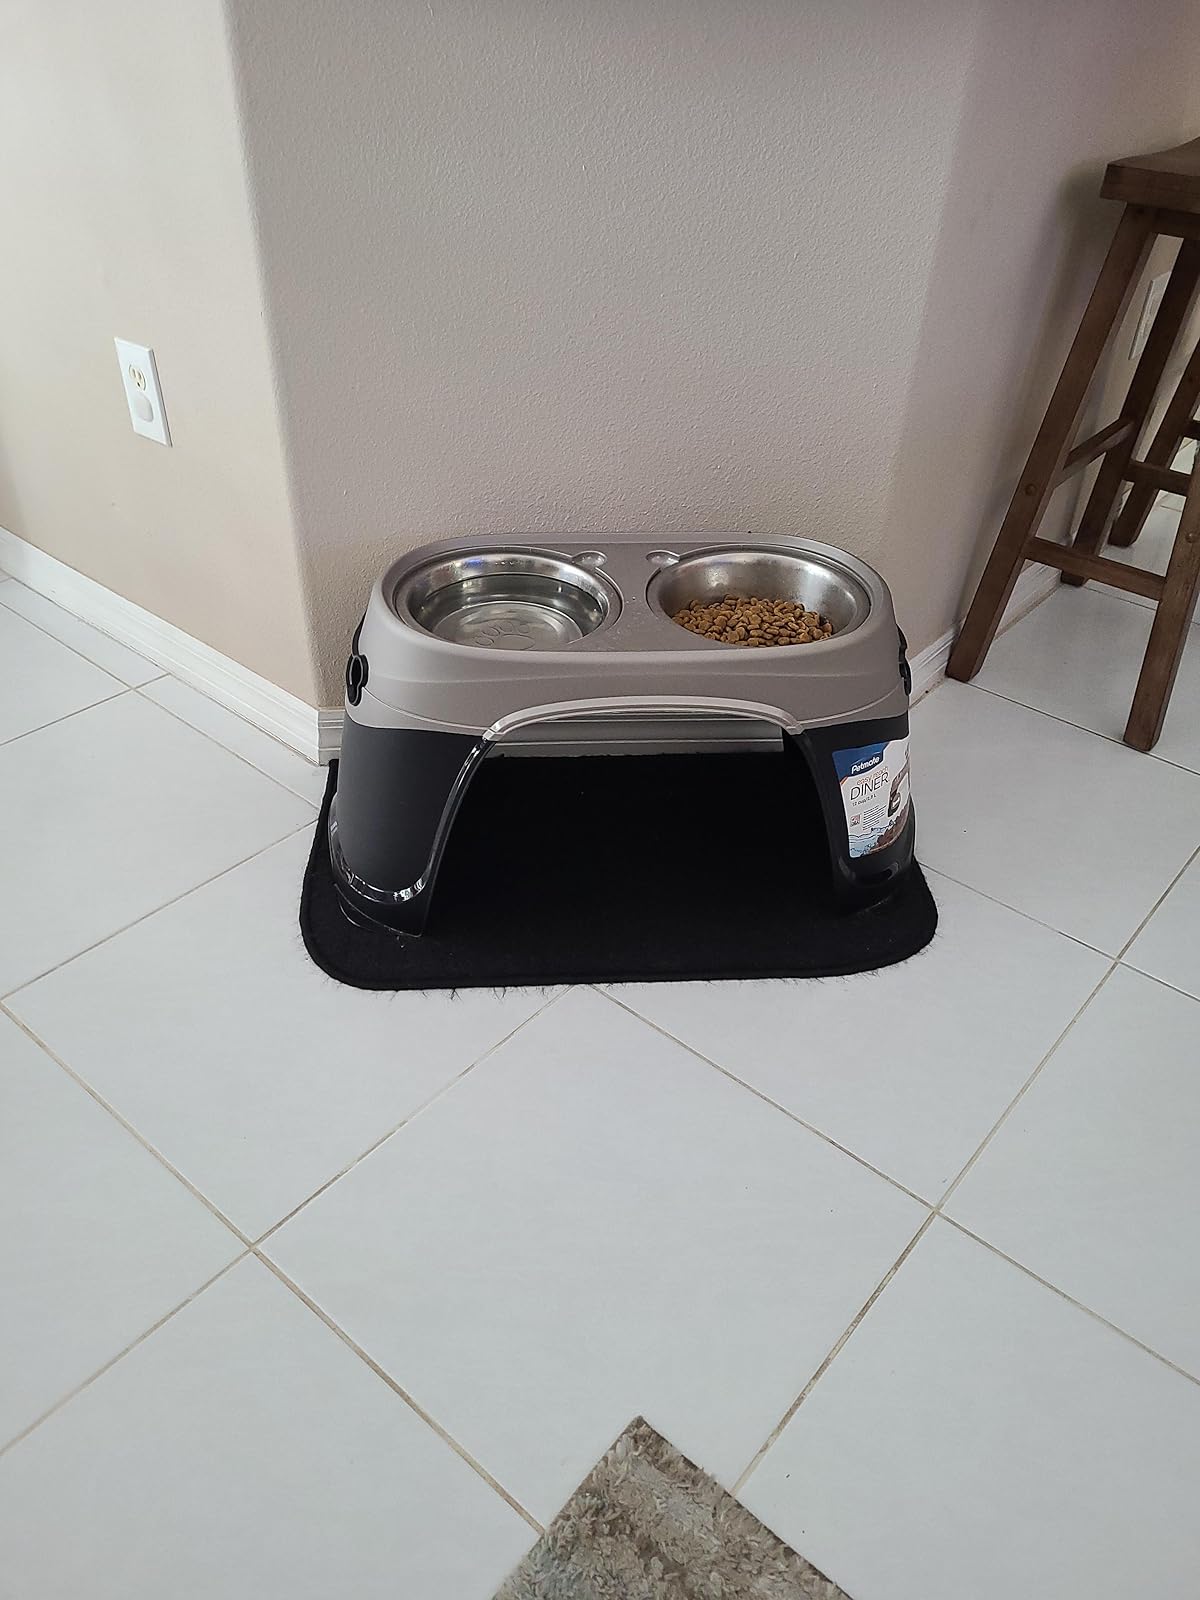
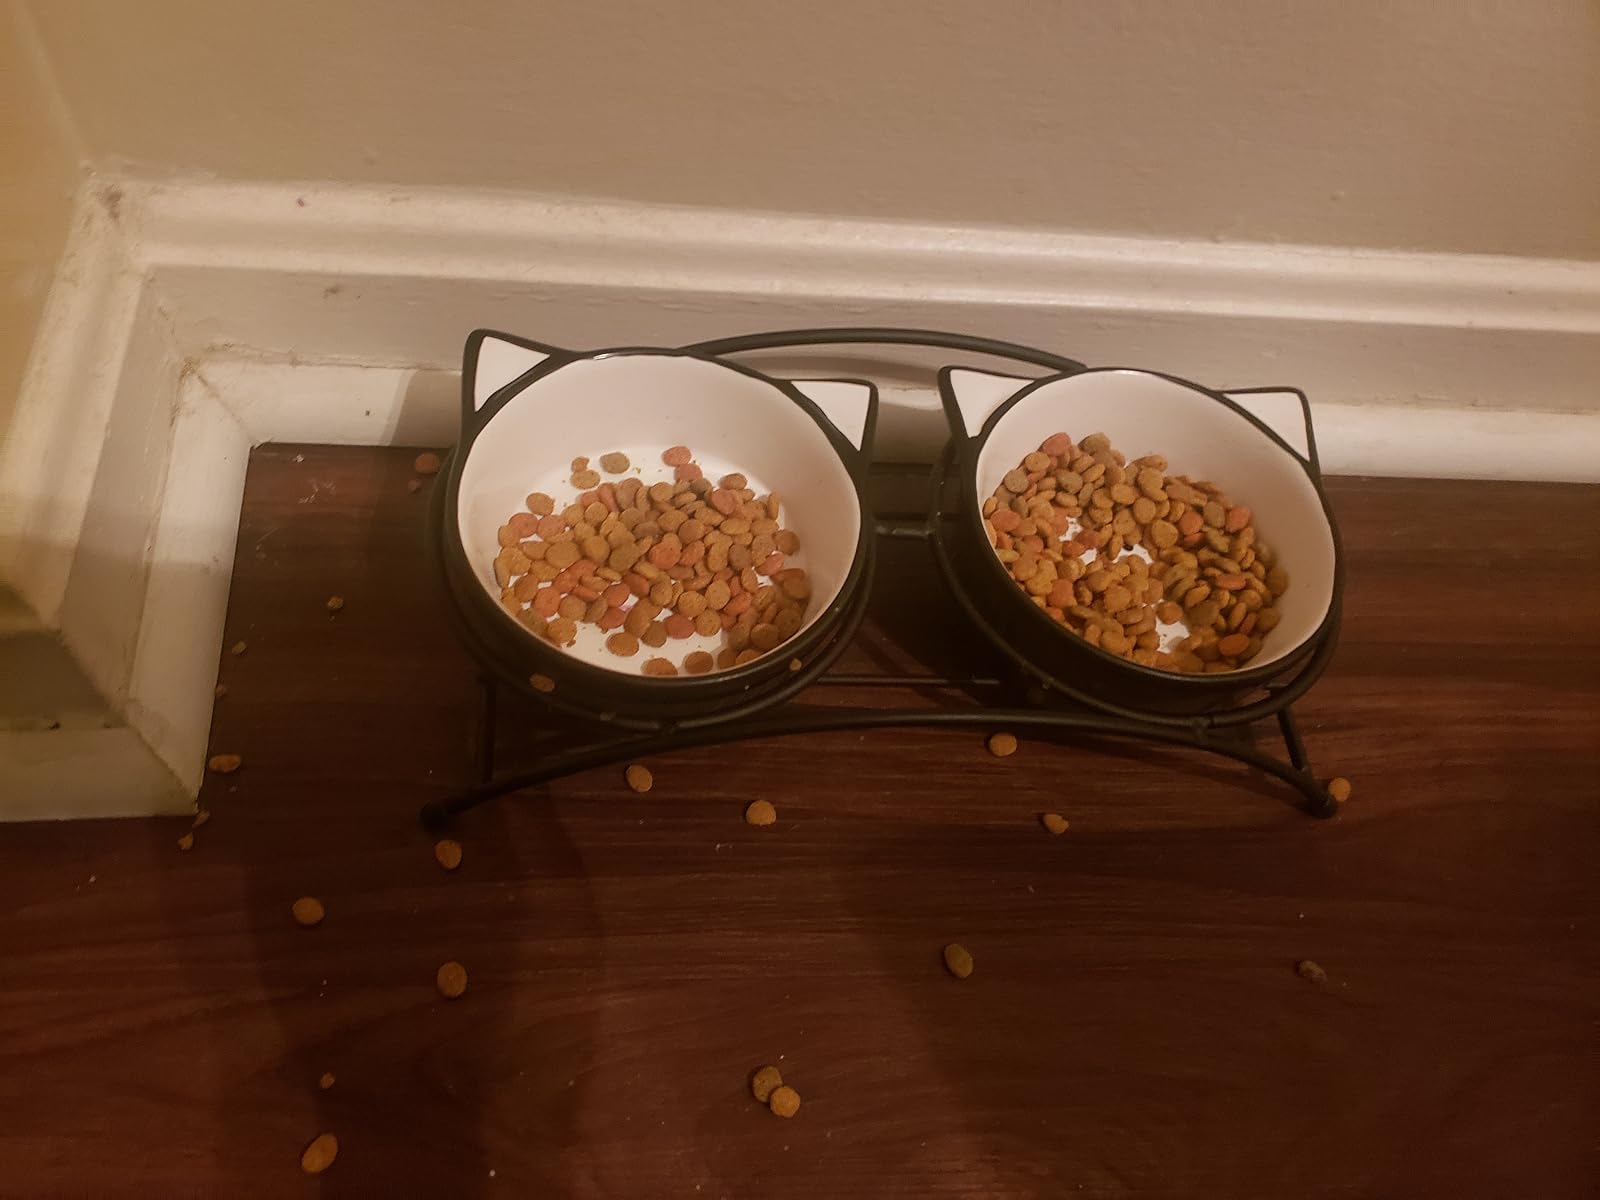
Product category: items_bowl
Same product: no